Sofia Polyakova

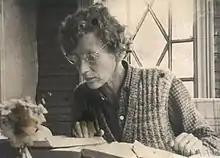

Sofia Viktorovna Polyakova (1914–1994) was a Soviet classical philologist, Byzantine specialist and scholar of ancient Greek and Byzantine authors. She published the first collection of the works of the Russian poet Sophia Parnok and was the first scholar to unravel the relationship of Parnok and Marina Tsvetaeva. Her work on Parnok, revived scholarly interest in the poet.